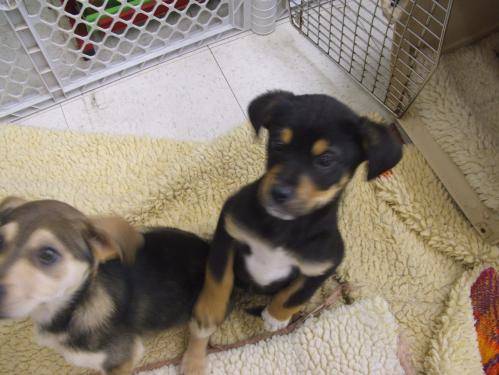
Label: dogs